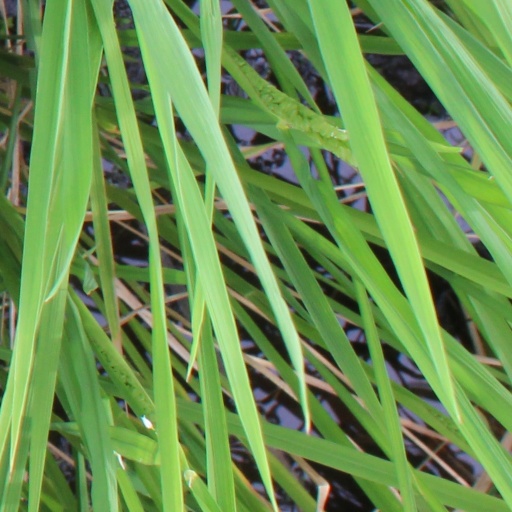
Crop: rice